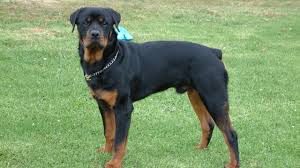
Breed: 224-n000060-Rottweiler